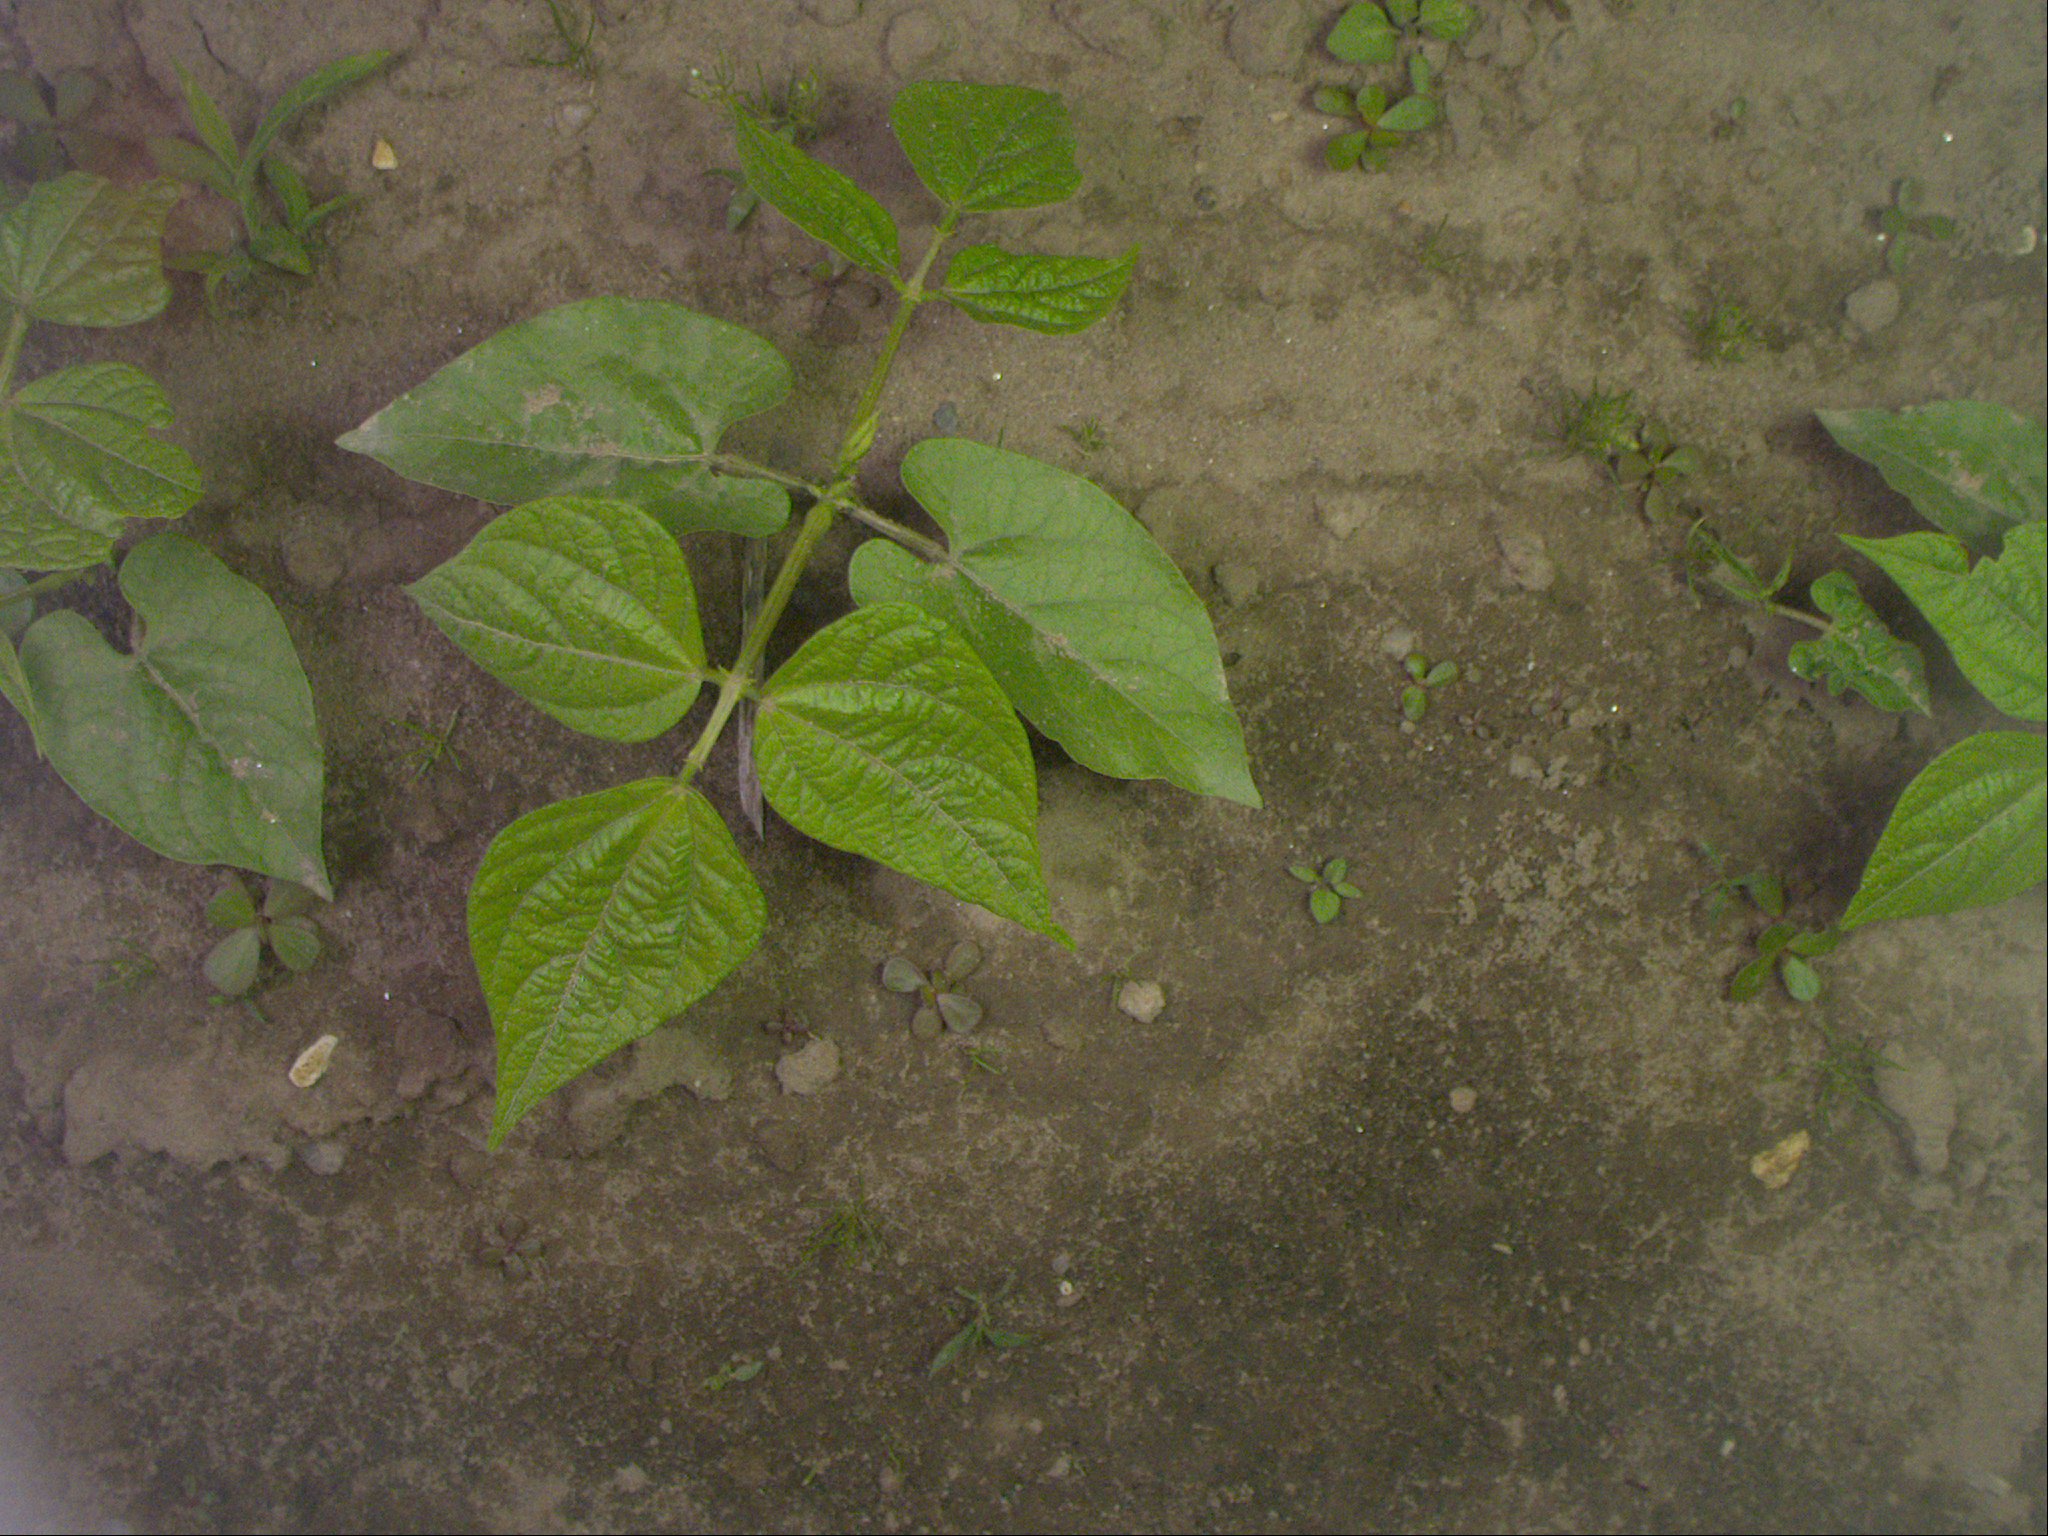
Crop: bean
Objects: bean, stem_bean, bean, stem_bean, bean, bean, stem_bean